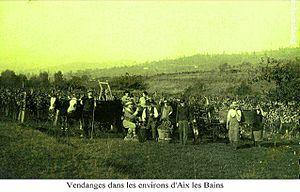
Vendanges au château Boncelin à Chantemerle,, près d'Aix-les-Bains